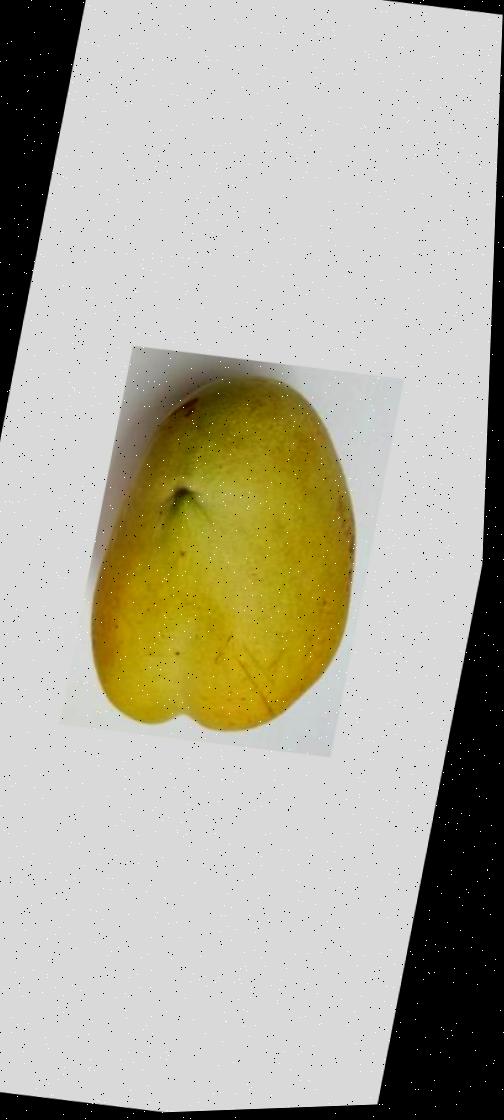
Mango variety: Bari-11